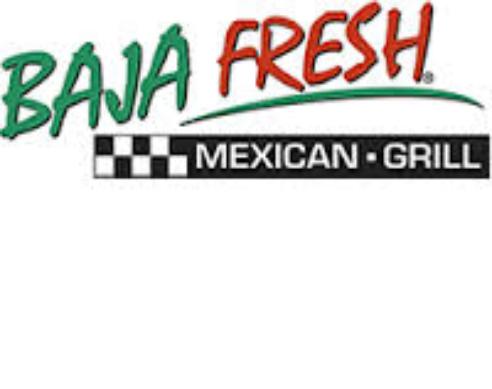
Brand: Baja Fresh
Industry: Food